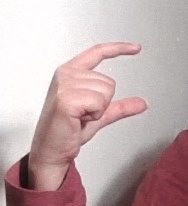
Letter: dal